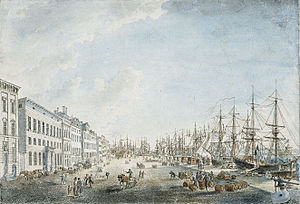
Stolta Stad! / Galleri
Stolta stad! er et af den svenske digter Carl Michael Bellmans kendeste værker fra nr. 33 i samlingen fra 1790 Fredmans Epistler. Epistlen kombinerer talte indslag – fx 'Was ist das?' og vendinger eller ord på tysk, svensk og fransk – med indslag af sang på svensk. Den er beskrevet som svensk litteraturs mest kongeniale skildring af hovedstaden.